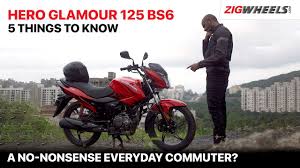
Vehicle type: Motorcycles